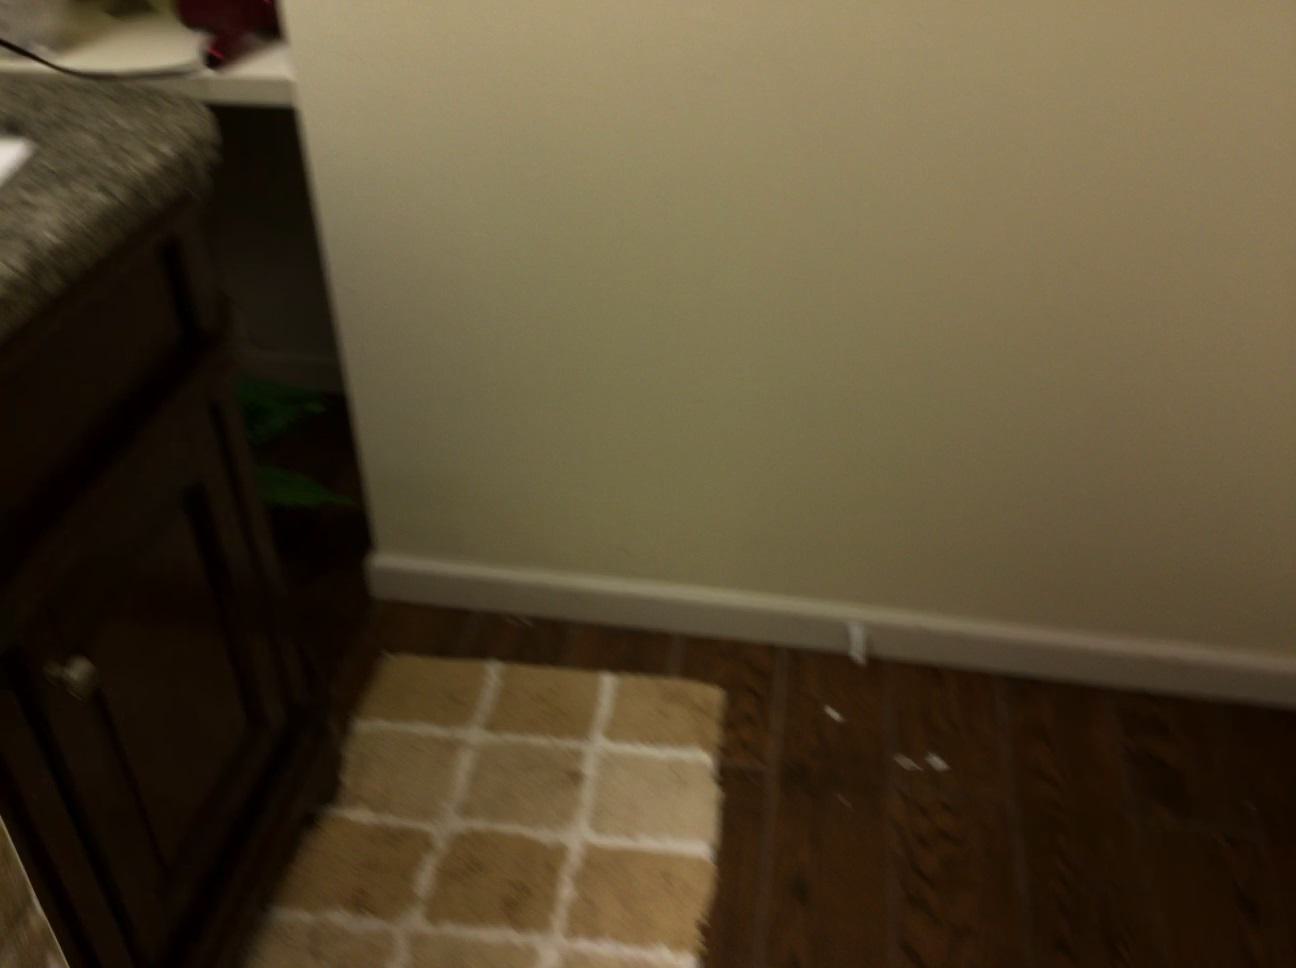
Question: In the image, there is the vanity. Pinpoint several points within the vacant space situated right of the vanity from the camera's perspective. Your final answer should be formatted as a list of tuples, i.e. [(x1, y1), ...], where each tuple contains the x and y coordinates of a point satisfying the conditions above. The coordinates should be between 0 and 1, indicating the normalized pixel locations of the points.
Answer: [(0.459, 0.580), (0.415, 0.572), (0.372, 0.566), (0.329, 0.560), (0.497, 0.624), (0.451, 0.617), (0.405, 0.610), (0.360, 0.603), (0.316, 0.596), (0.538, 0.673), (0.489, 0.665), (0.441, 0.658), (0.394, 0.650), (0.346, 0.643), (0.532, 0.719), (0.481, 0.711), (0.431, 0.702), (0.381, 0.694), (0.333, 0.686), (0.526, 0.770), (0.473, 0.760), (0.420, 0.751), (0.368, 0.743), (0.316, 0.735), (0.519, 0.825), (0.463, 0.815), (0.407, 0.806), (0.353, 0.796), (0.512, 0.887), (0.452, 0.876), (0.394, 0.866), (0.336, 0.855), (0.503, 0.956), (0.441, 0.944), (0.379, 0.933), (0.319, 0.920)]